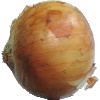
Label: Onion White 1